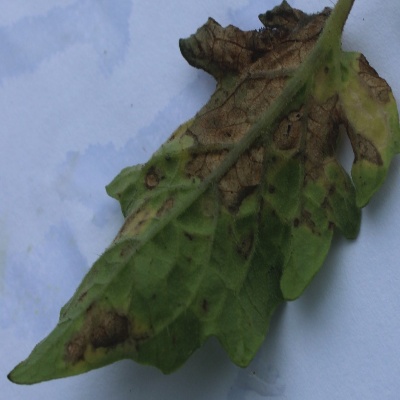
Crop: Tomato
Condition: septoria leaf spot